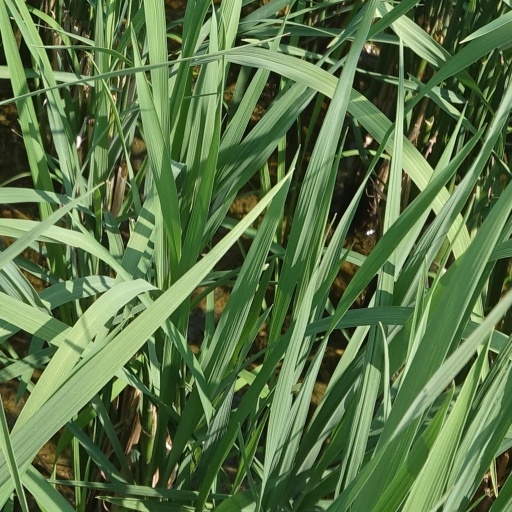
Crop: rice